Dance education

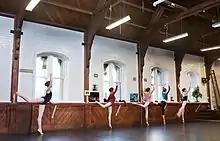
Dance class in Christchurch, New Zealand

The United States was the first nation to introduce dance into formal education. Dance education in the US is more prevalent in colleges and universities. The American dance curriculum is based on national voluntary arts education standards. The United States dance framework focuses on performing, choreographing, and relating dance to other disciplines.